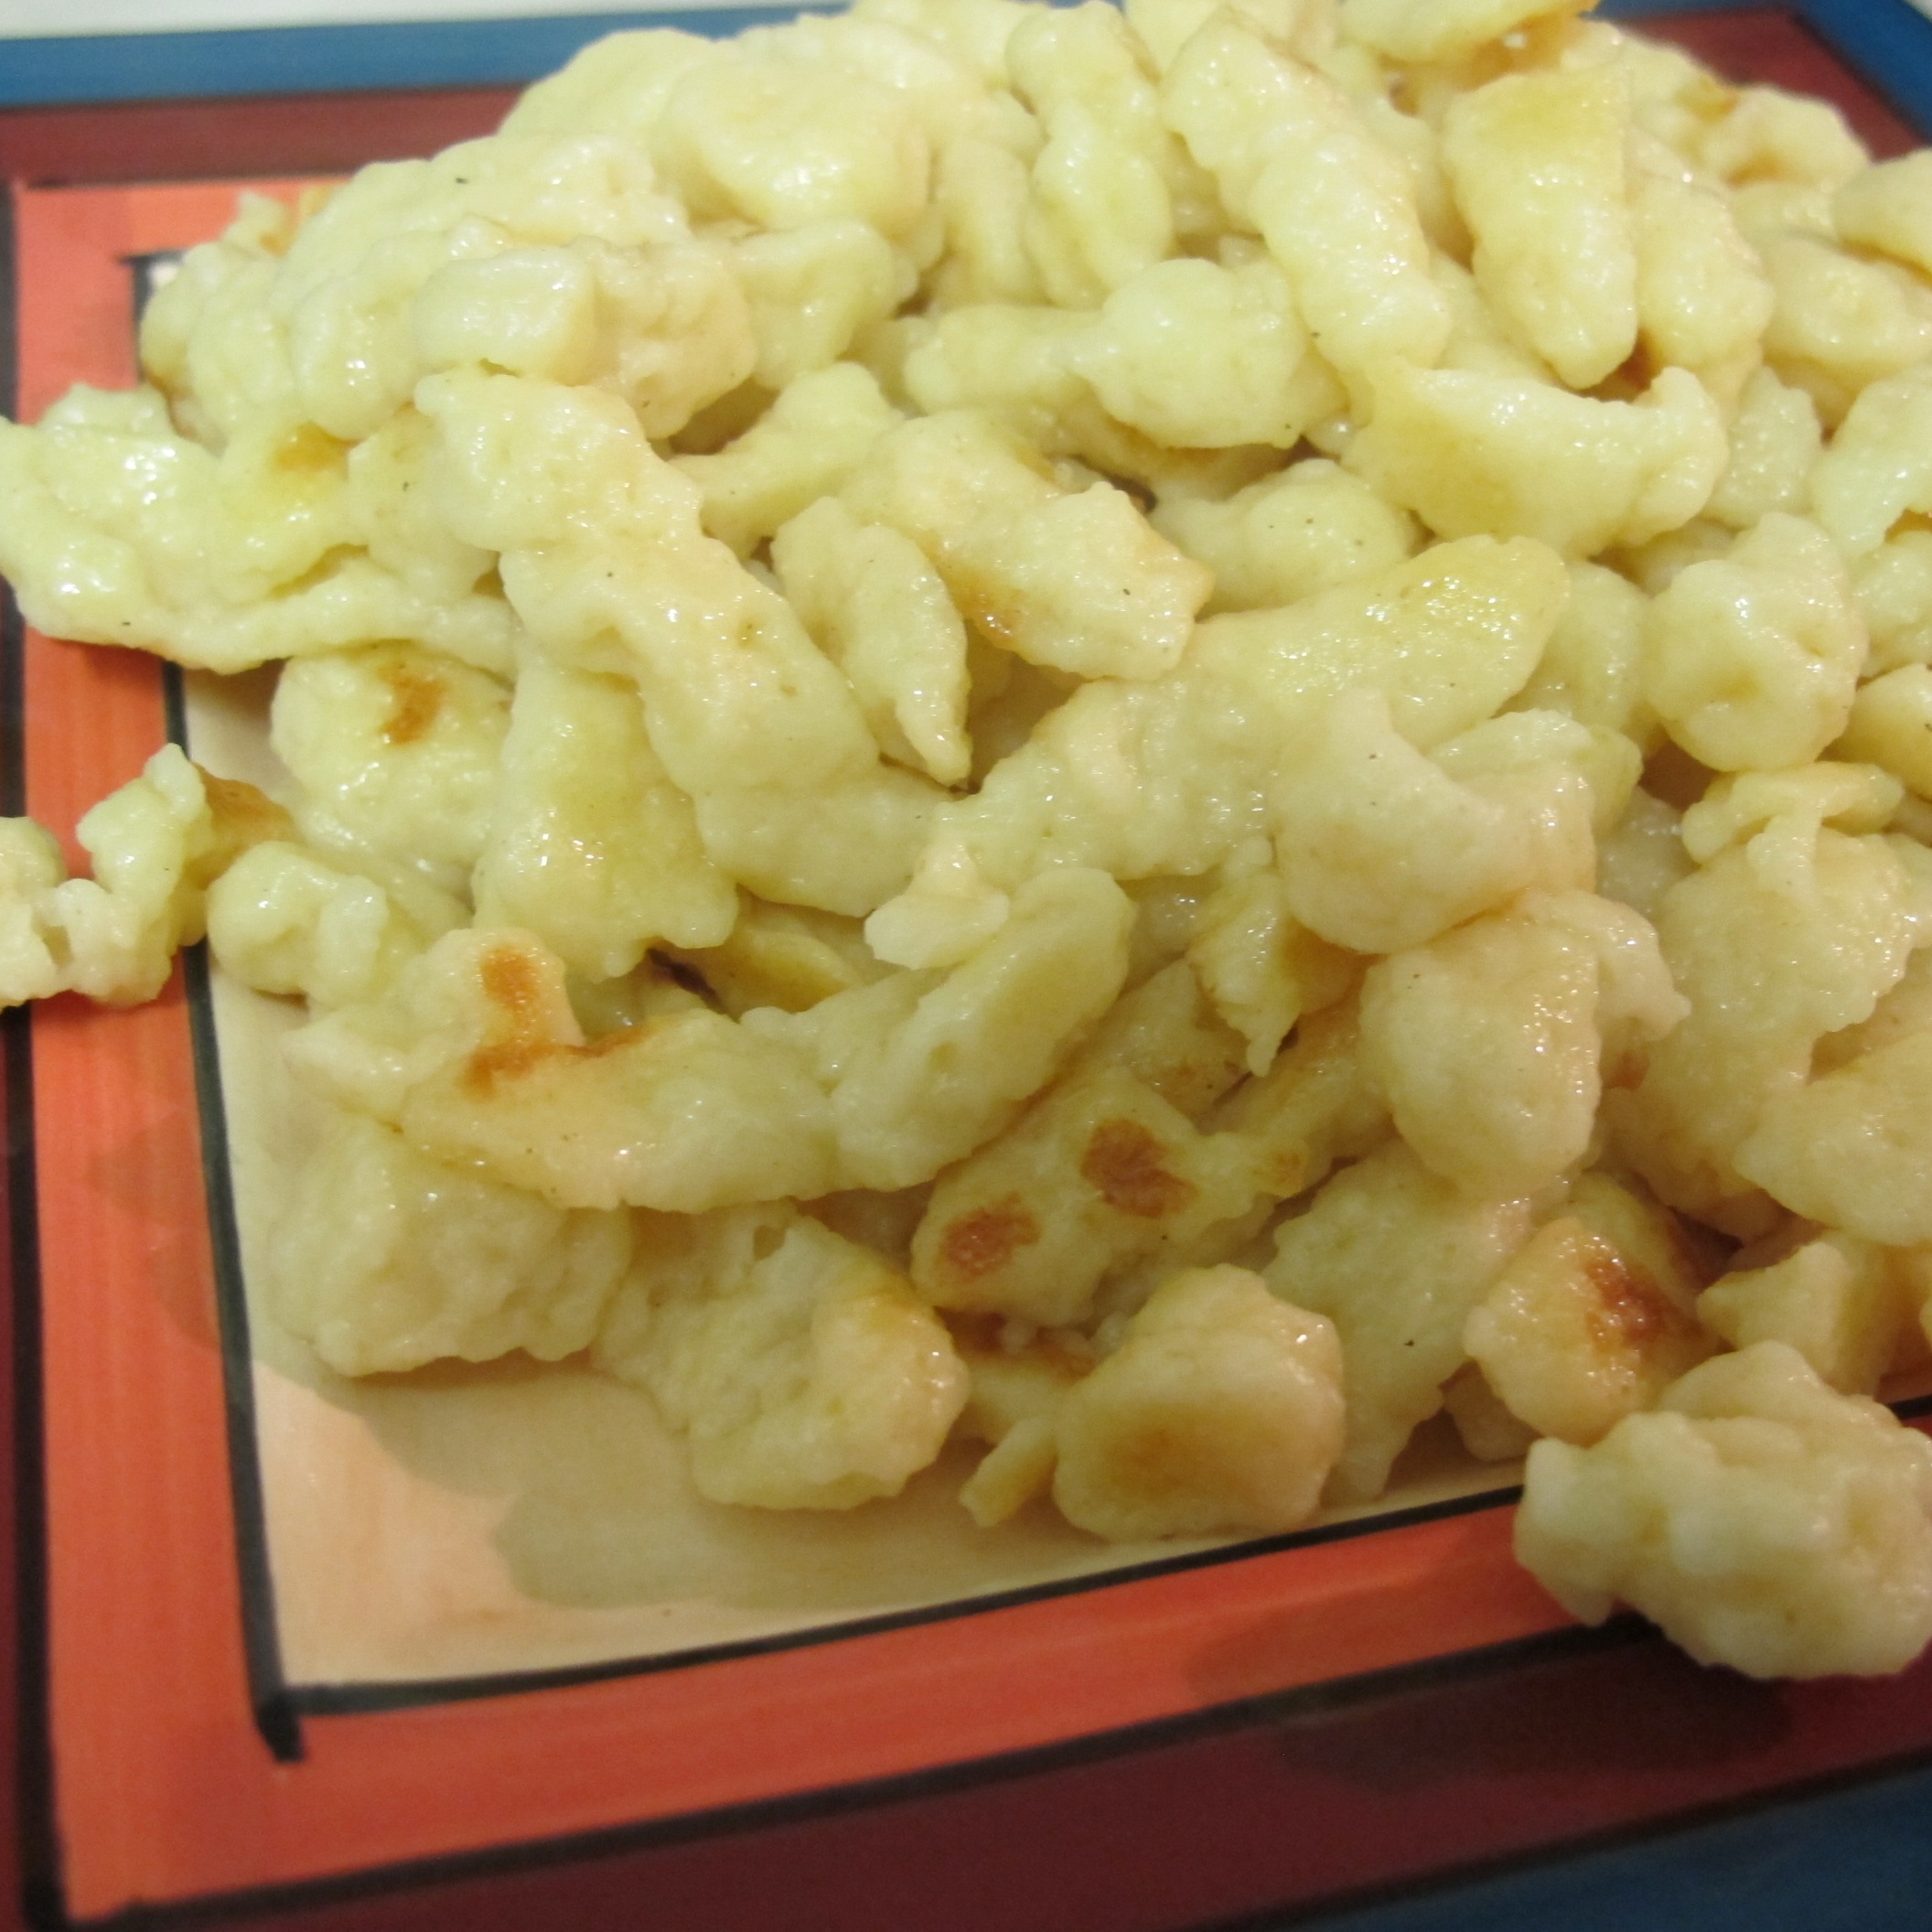
dish, food, produce, vegetable, cuisine, pasta, noodles, dumplings, germany, vegetarian food, scrambled eggs, italian food, sp tzle, macaroni